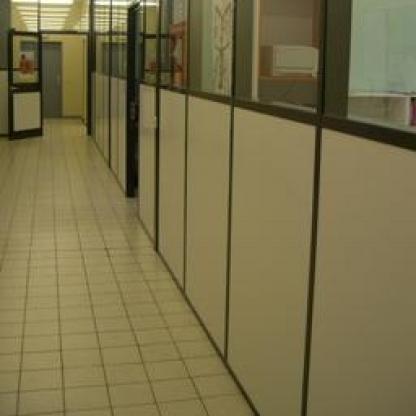
Scene: Indoor